Battle of Temesvár

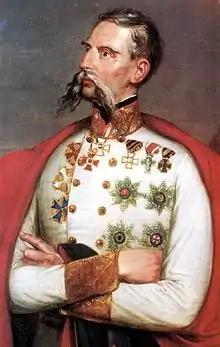
Field Marshall Julius Jacob von Haynau, commander of the Austrian forces

Haynau did not expected a battle on this day, and wanted to concentrate his troops at Kisbecskerek, expecting to meet resistance and engage his enemy on 10 August. He ordered the I. corps (fourteen infantry battalions, eleven cavalry companies, forty-eight cannons) to march from Rácszentpéter to Vinga in order to cut-off access via the Arad–Temesvár road, and to isolate the fortress of Arad from the left bank of the Maros. Simultaneously, he ordered a brigade led by Colonel Sartori to march along the right bank of the river to Magyarfalva, then to Pécska to keep an eye on the Arad fortress and Görgei's troops. The Reserve Corps (eleven infantry battalions, eight cavalry companies, fifty-four cannons) led by Franz Liechtenstein were ordered to occupy Hodony and send a vanguard to Mercifalva.